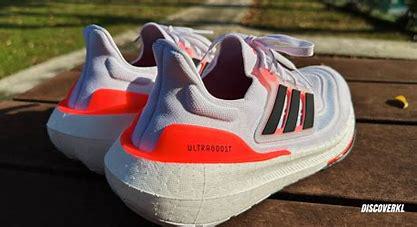
Brand: Adidas
Model: Ultraboost Light Lauf